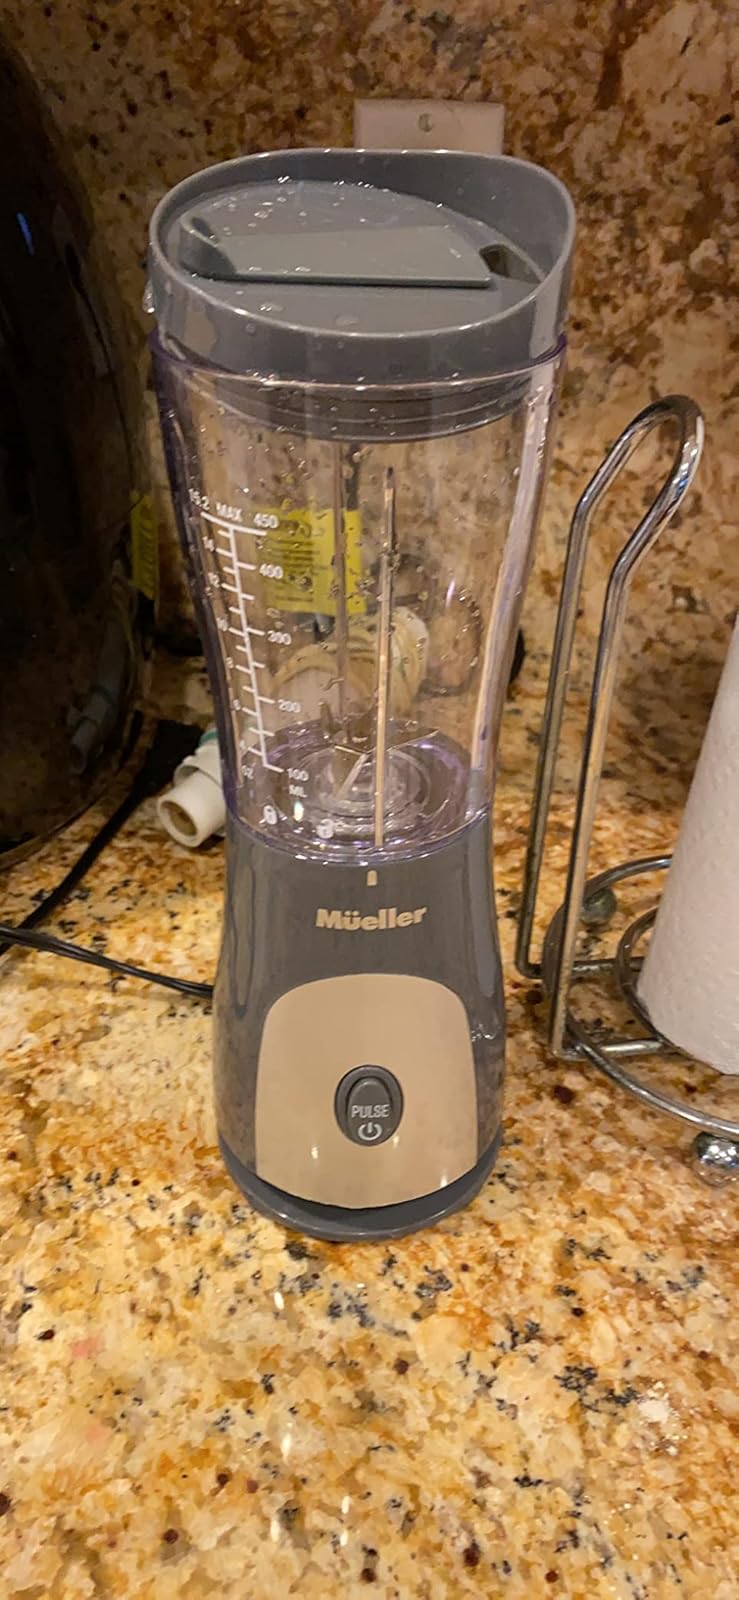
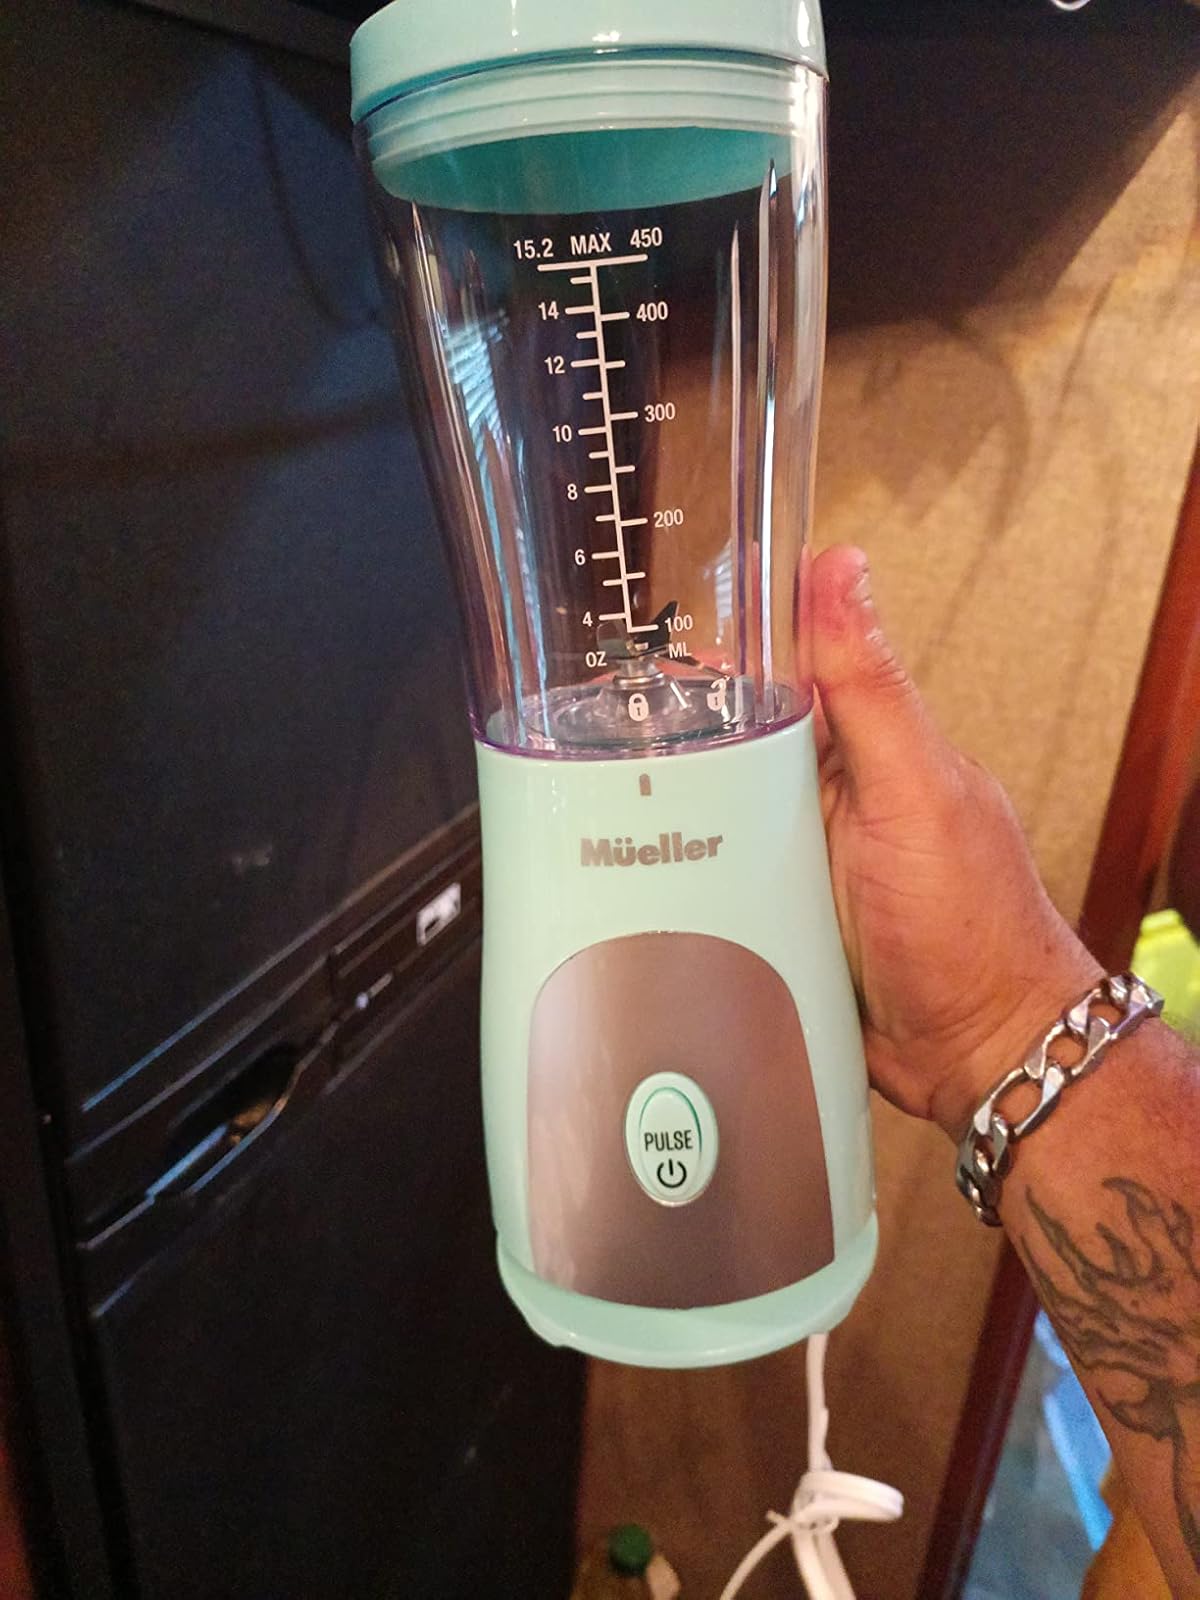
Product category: items_blender
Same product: no